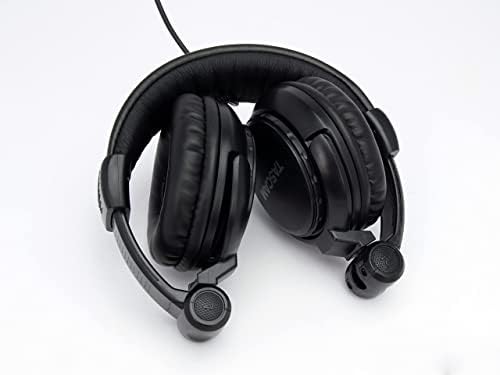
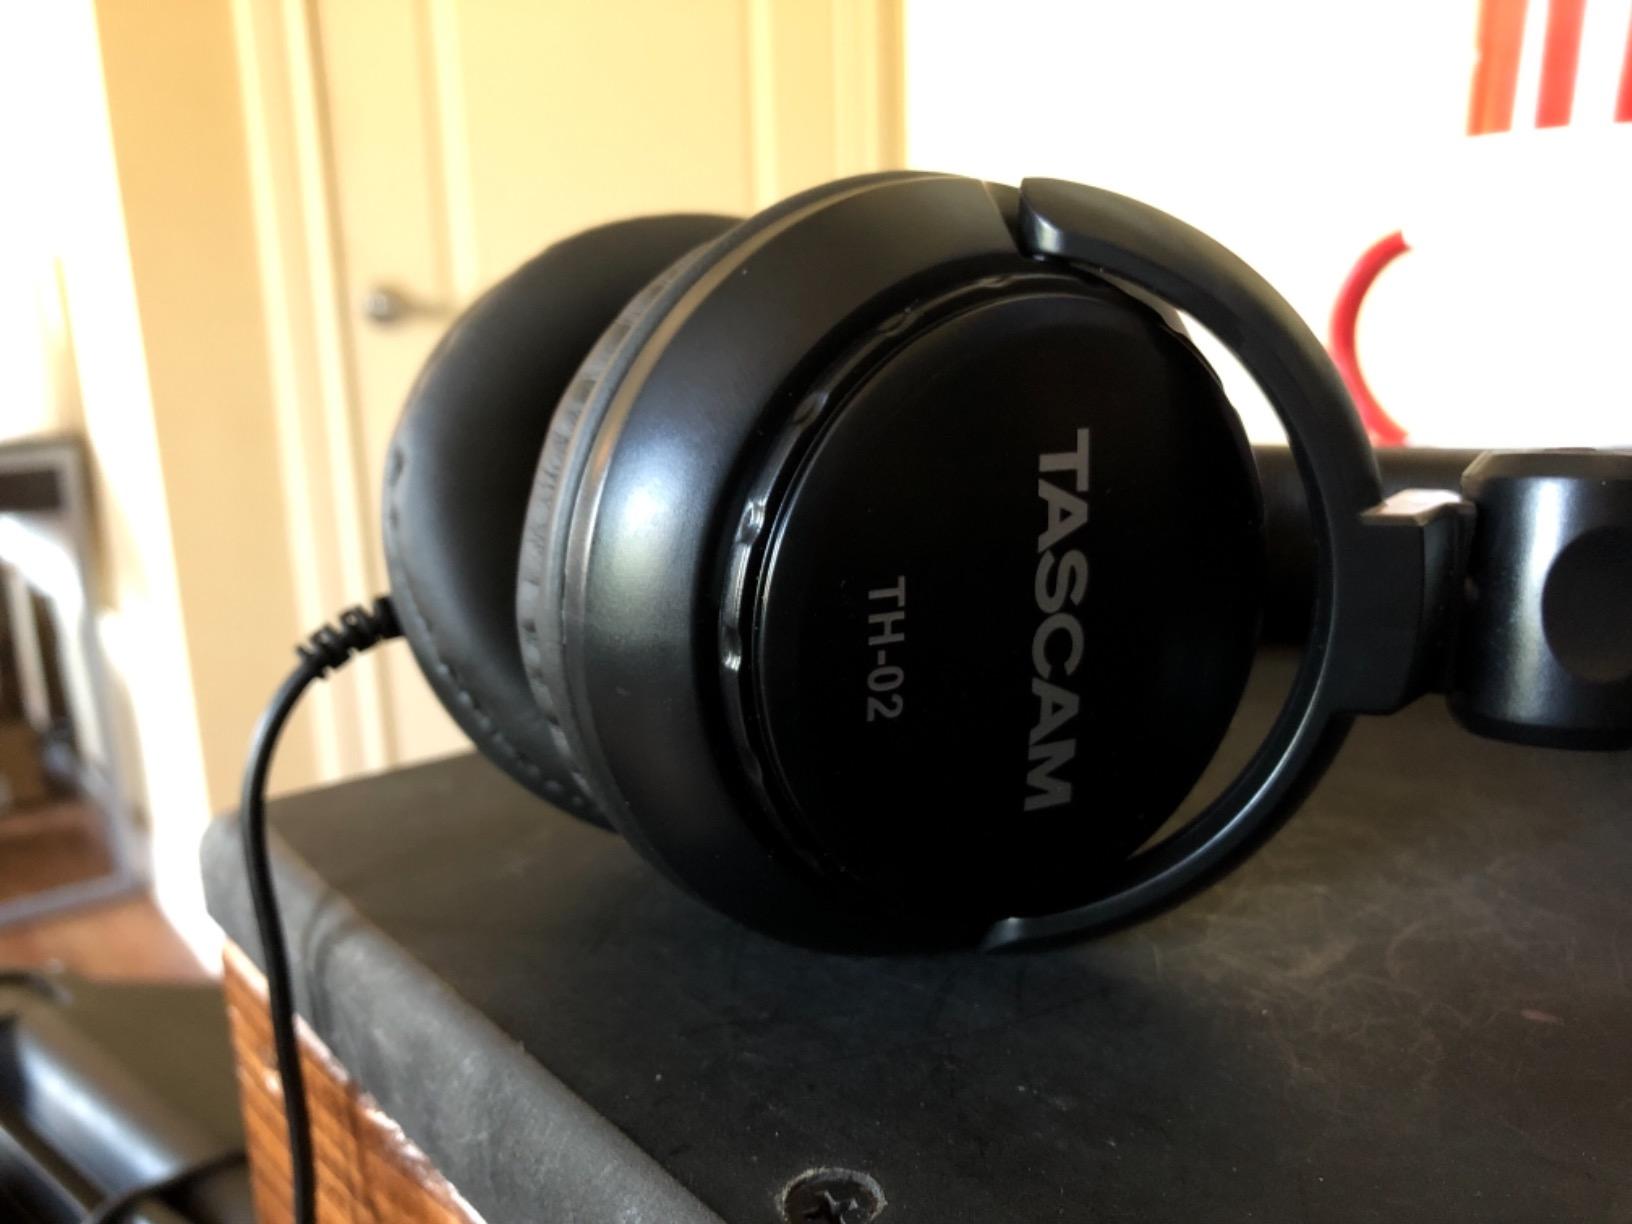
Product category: headphones
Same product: yes